The Giant's Fist

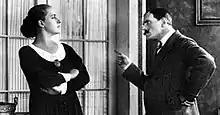
Henny Porten and Eduard von Winterstein

The Giant's Fist (German: Die Faust des Riesen) is a 1917 German silent drama film directed by Rudolf Biebrach and starring Henny Porten and Johannes Riemann.